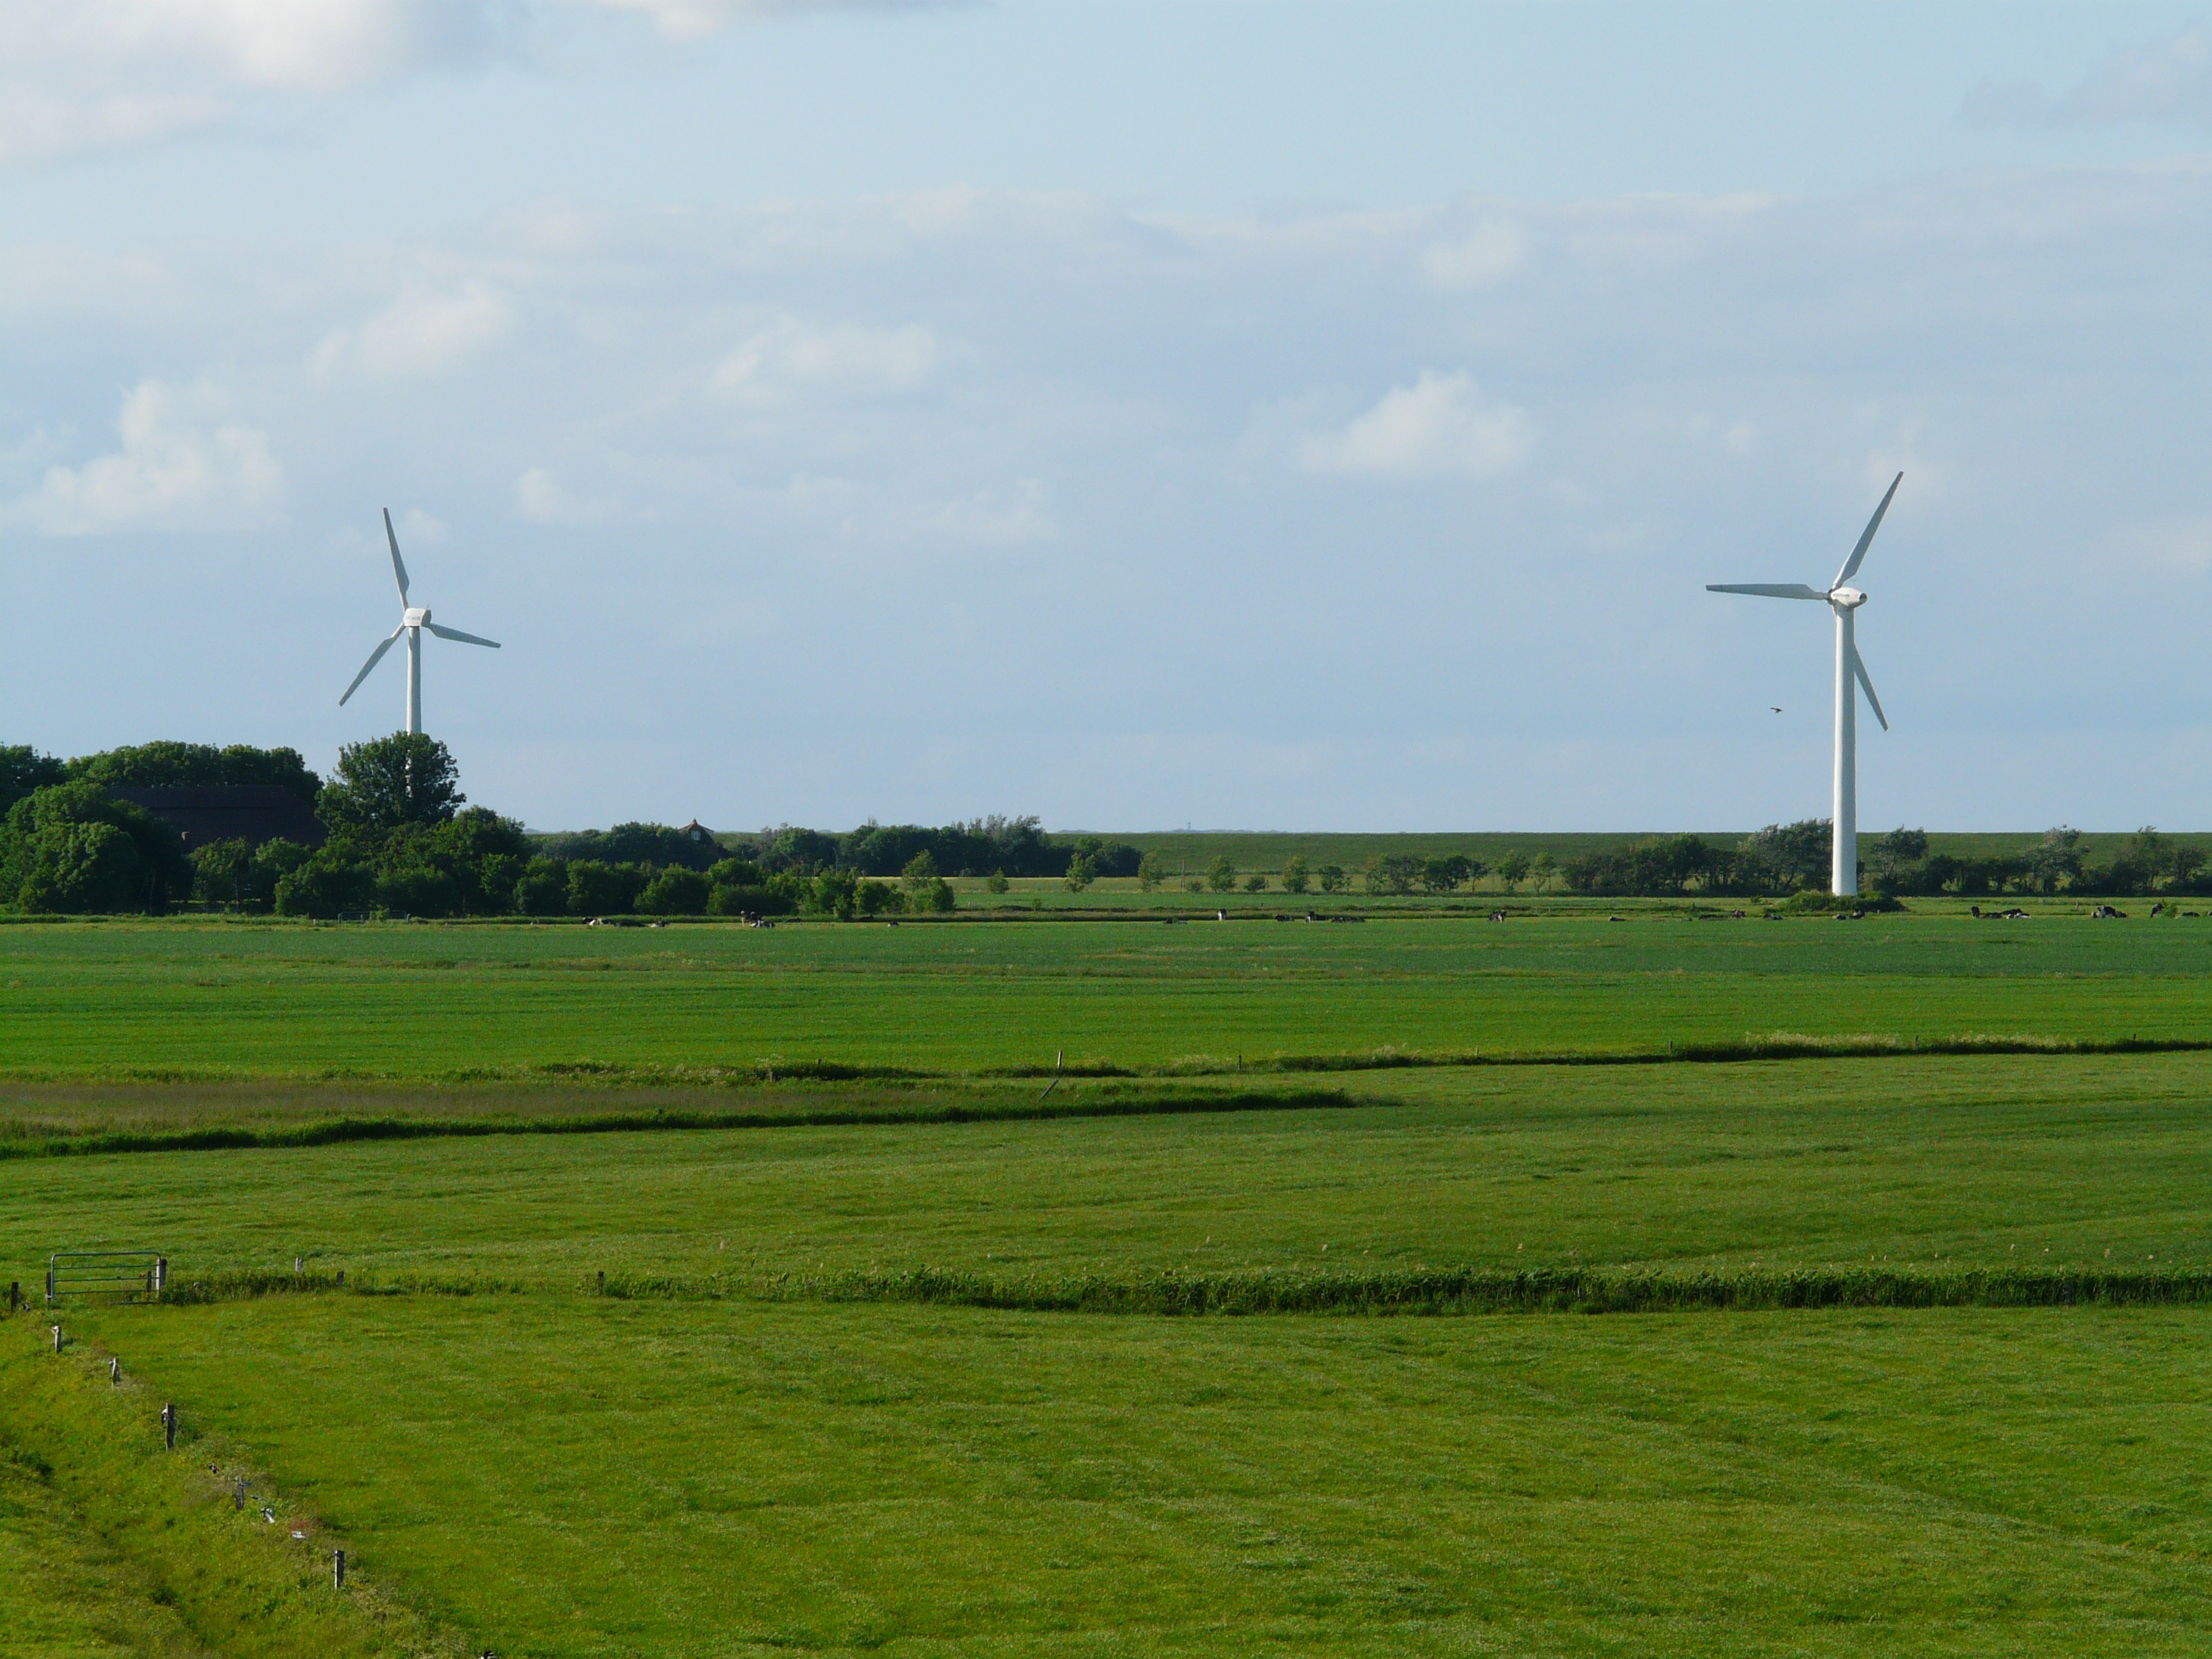
grass, marsh, field, meadow, prairie, windmill, wind, environment, pasture, machine, wind turbine, electricity, plain, wind energy, energy, ecology, wind power, current, mill, polder, grassland, wind farm, propeller, power generation, rural area, environmentally friendly, wind power plant